Andrzej Alojzy Ankwicz

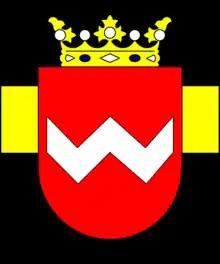
Coat of arms of Archbishop A. A. Ankwicz

Ankwicz was born in 1777 in Kraków, Polish Crown. Studied in his native city and the in Vienna; ordained a priest on 2 September 1810. Then became a canon of the Olomouc Cathedral chapter and was elected to the position of rector of the Theological faculty of the Olomouc University.